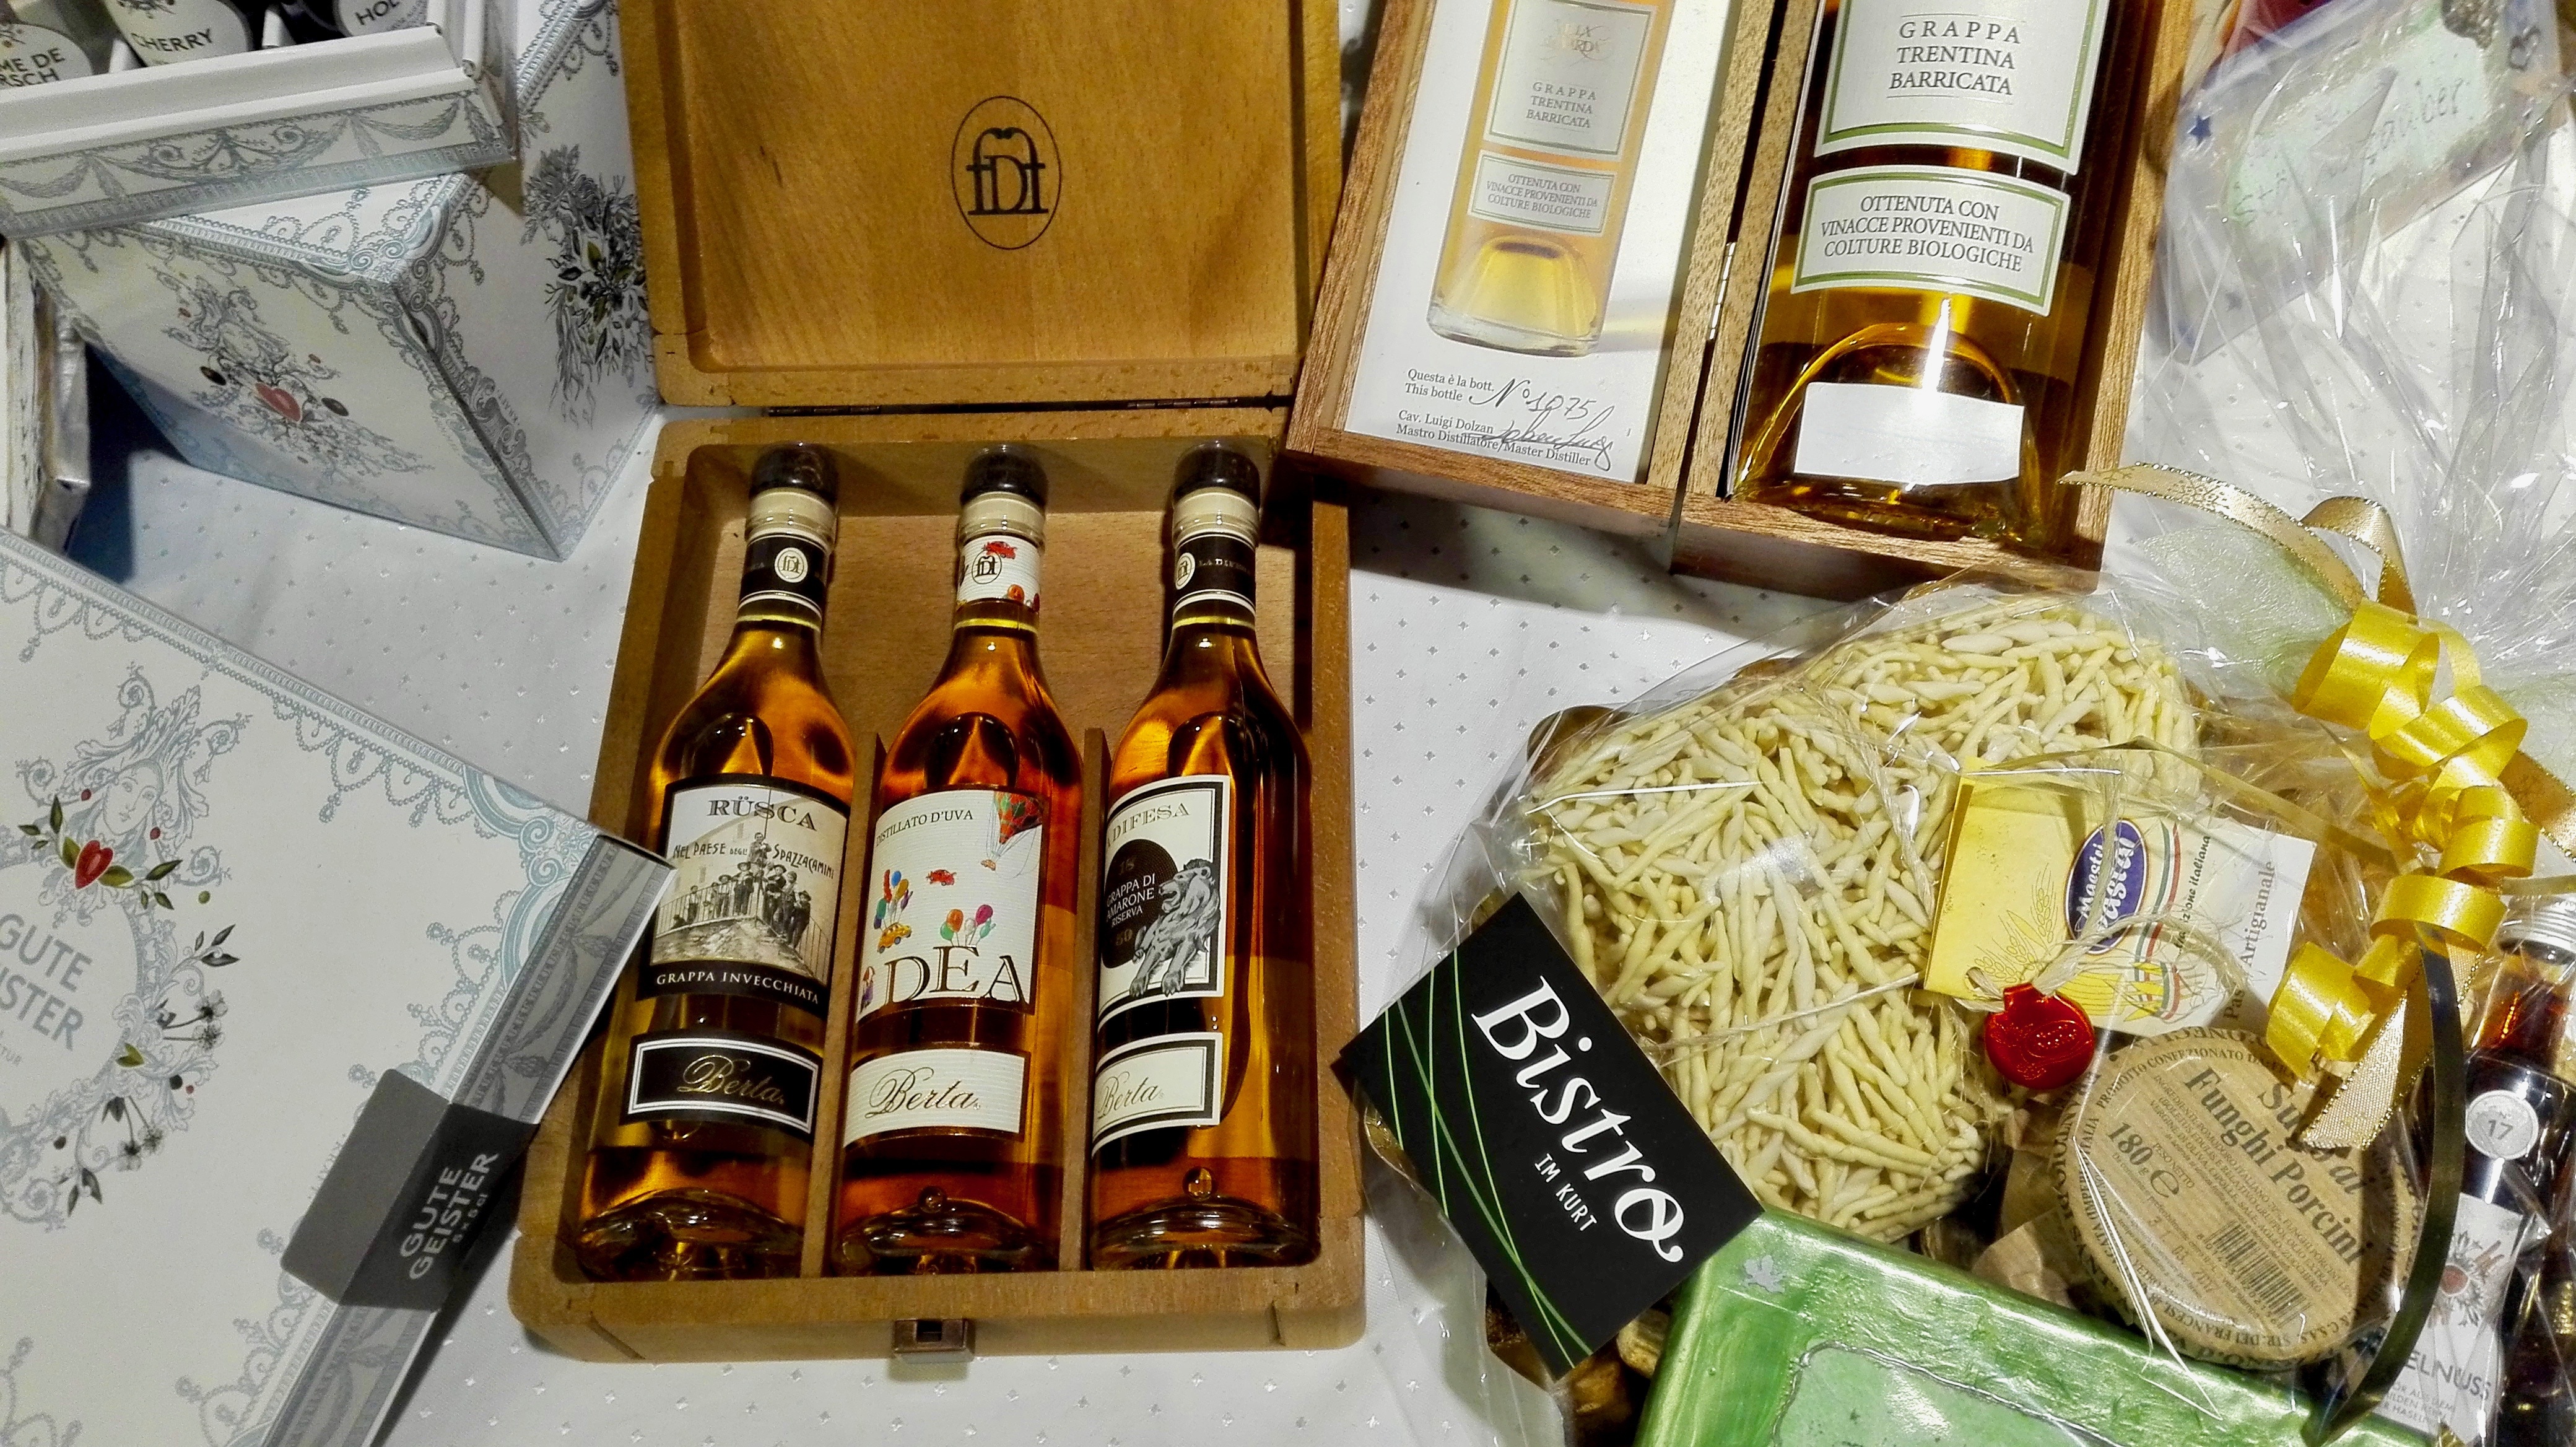
food, culinary, drink, gifts, matchbox, flavor